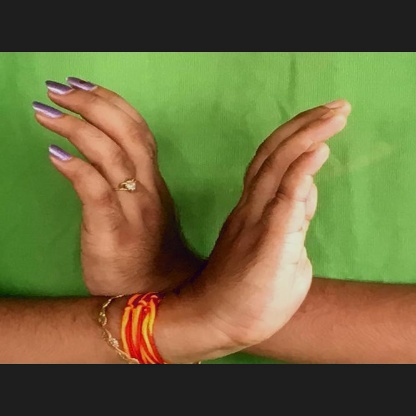
Mudra: Nagabandha